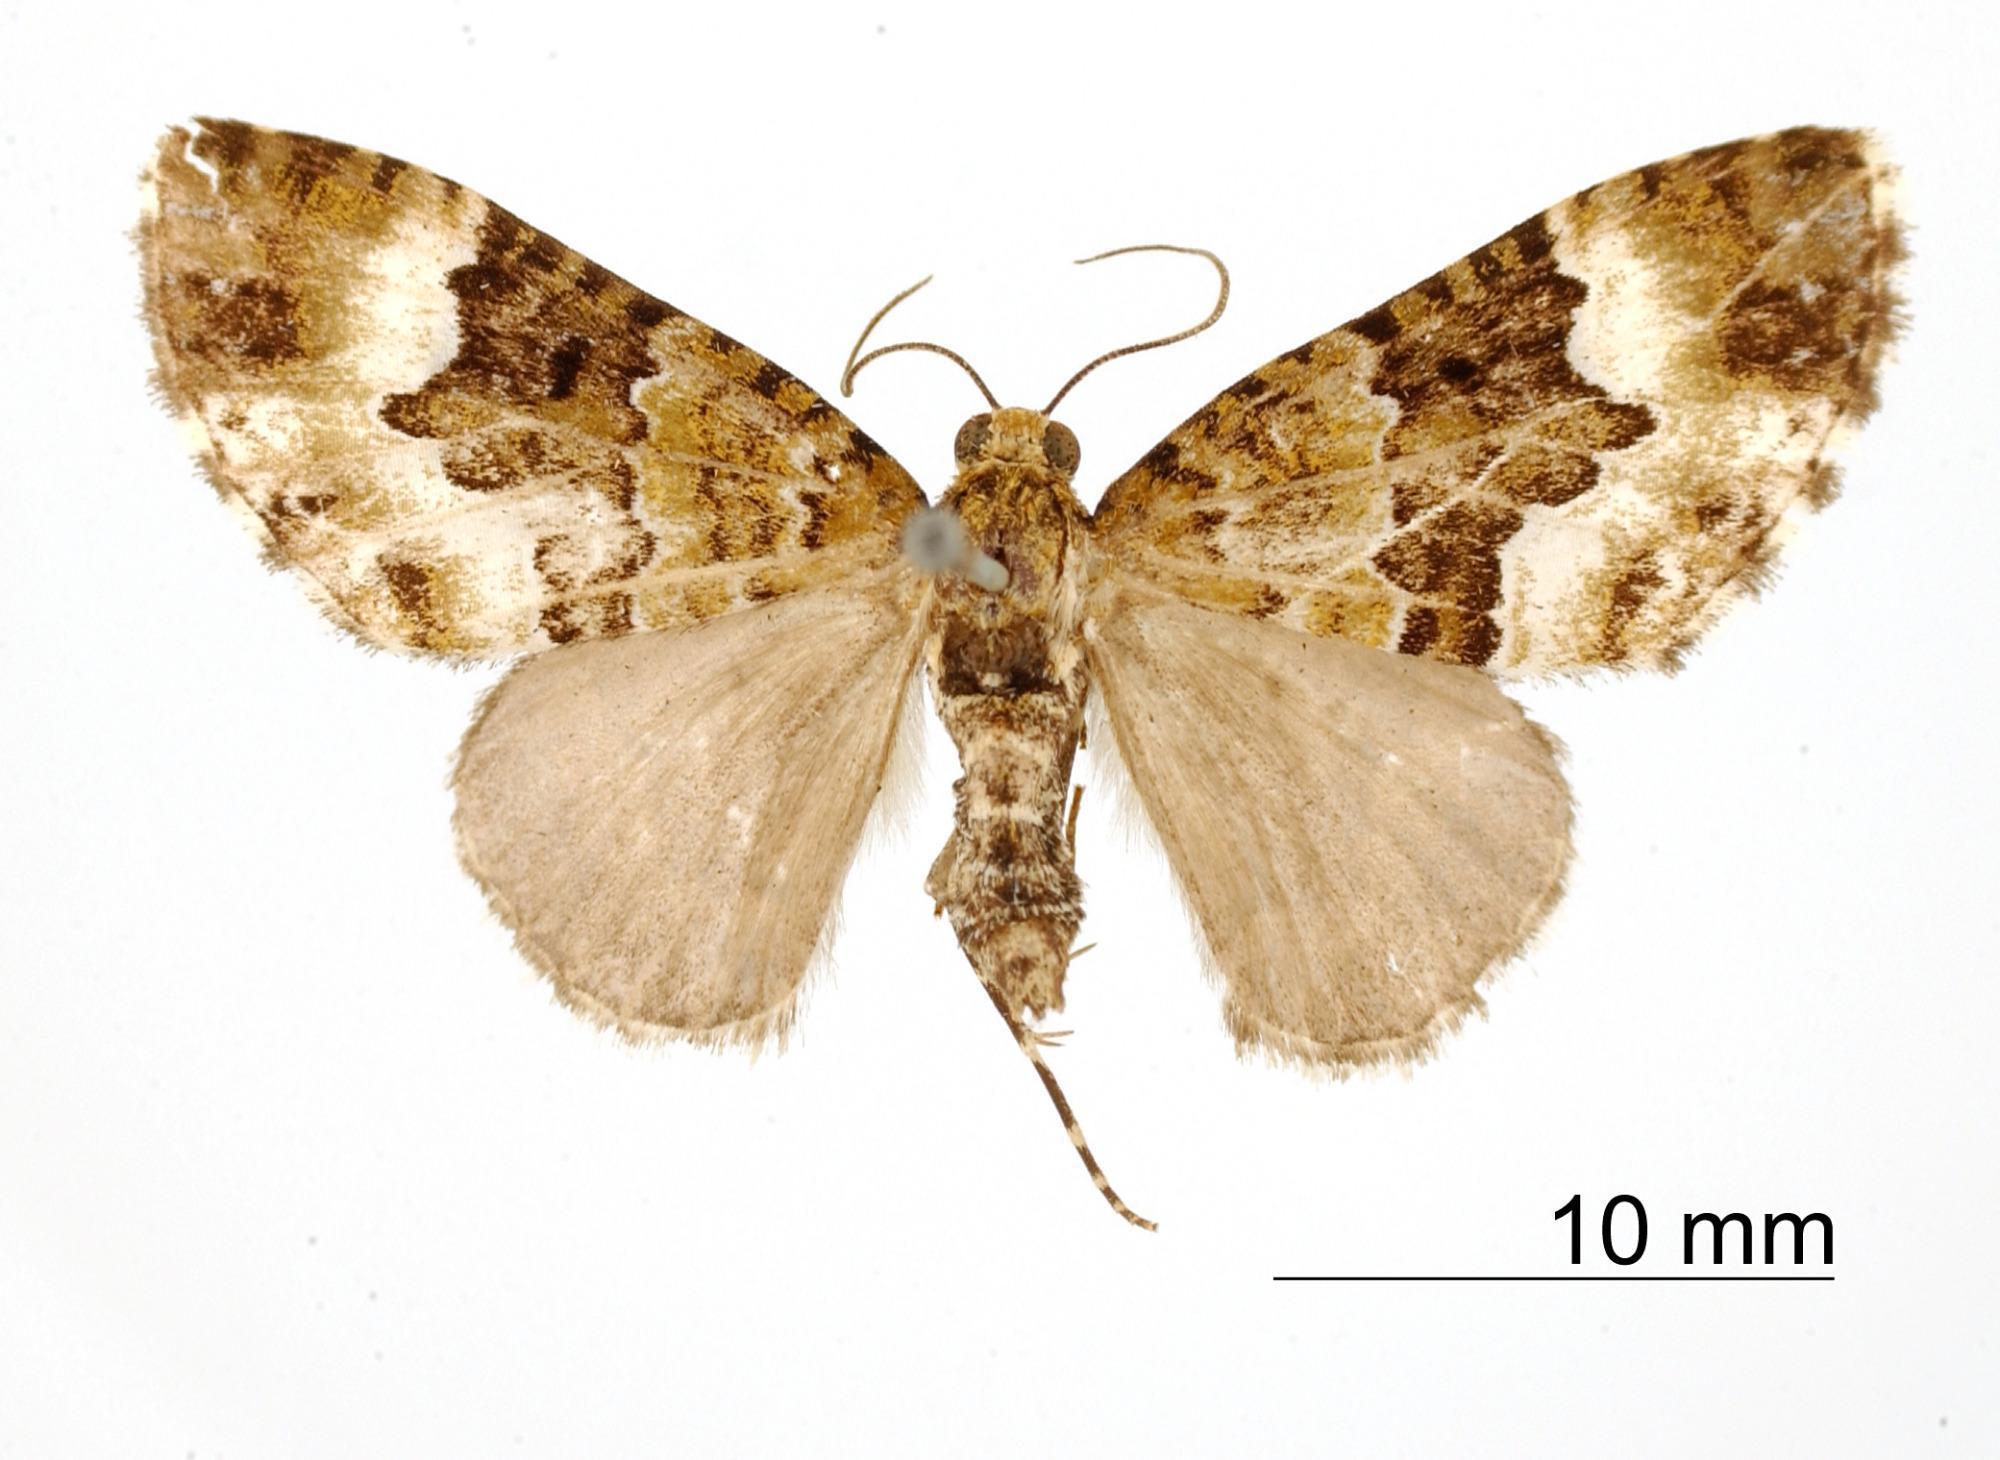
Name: Cidaria zenobia
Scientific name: Cidaria zenobia Thierry-Mieg, 1893
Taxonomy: Animalia, Arthropoda, Insecta, Lepidoptera, Geometridae, Larentiinae
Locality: Ecuador